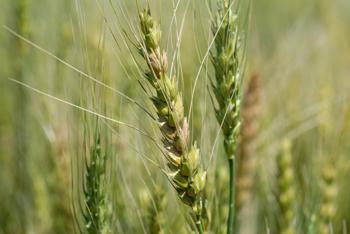
Plant: Wheat
Disease: wheat head scab